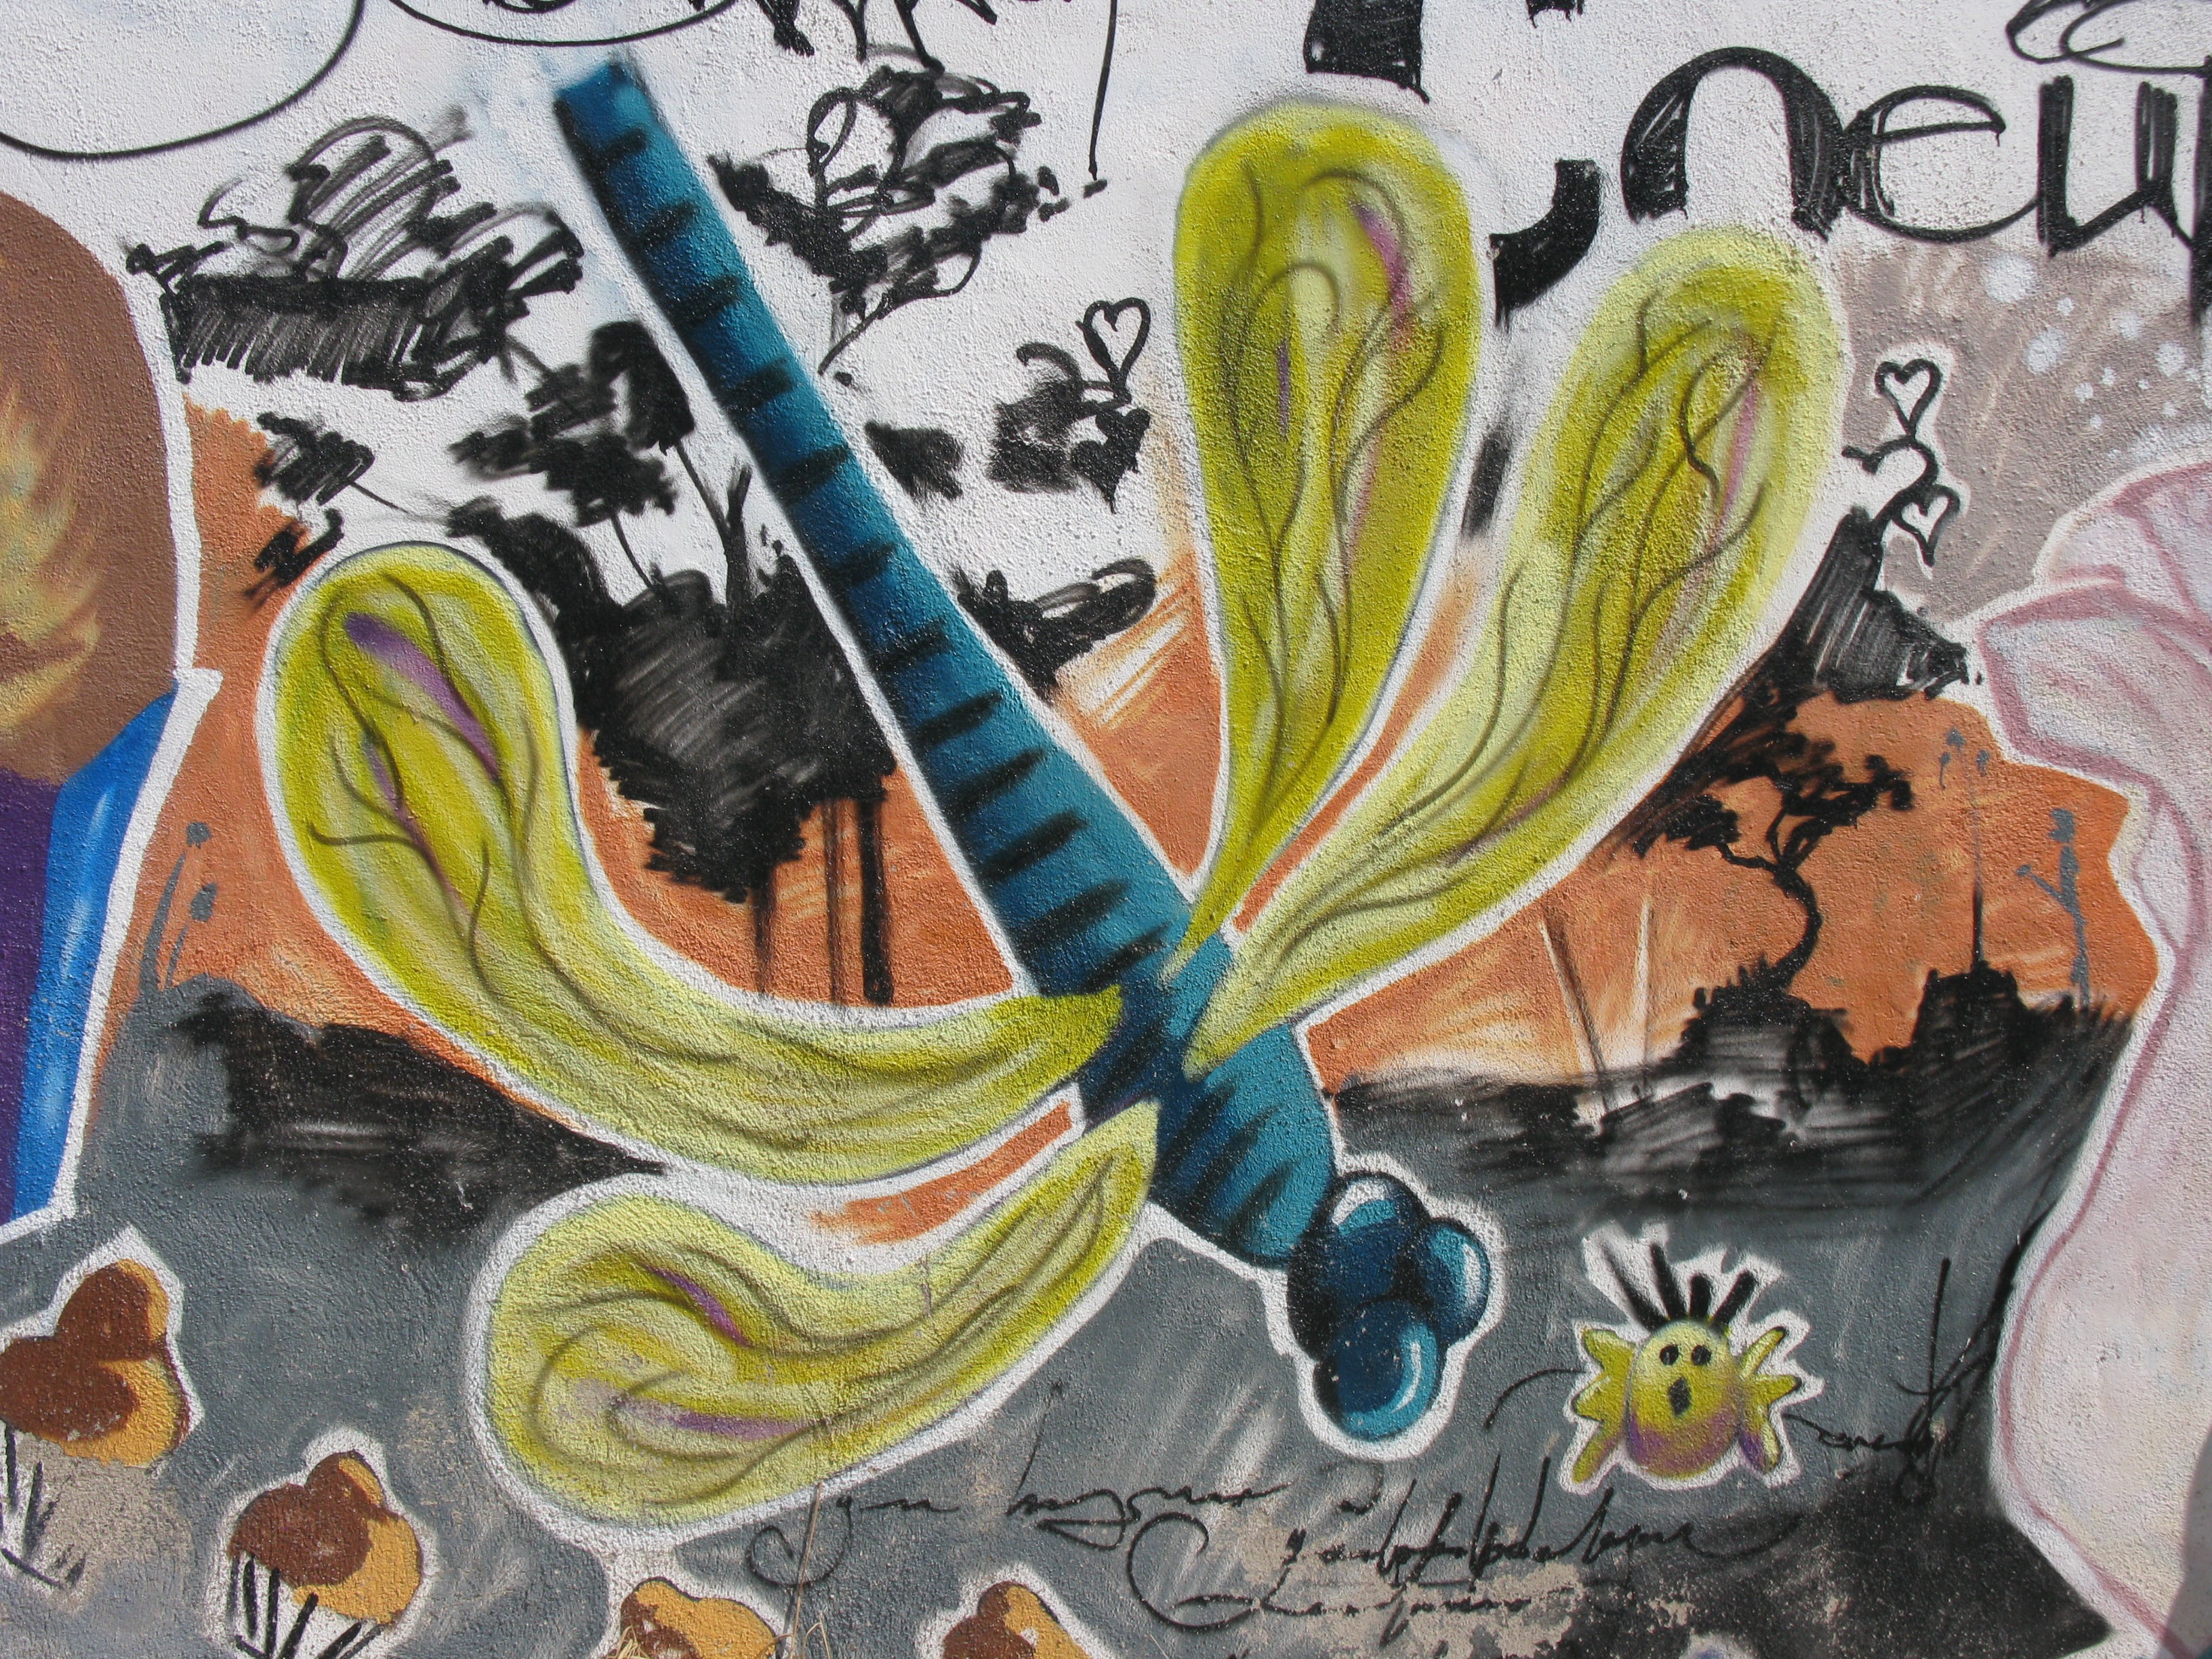
colorful, graffiti, painting, art, drawing, illustration, mural, modern art, hauswand